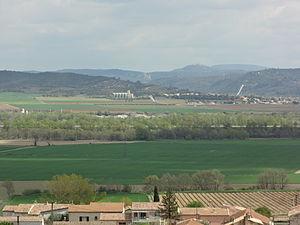
Vinon-sur-Verdon est une commune française située dans le département du Var, en région Provence-Alpes-Côte d'Azur.